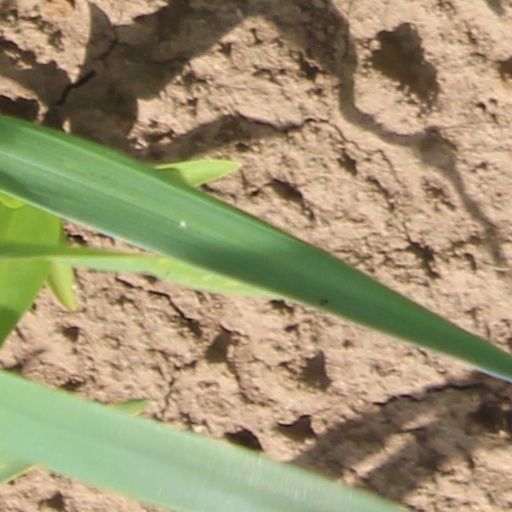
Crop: wheat